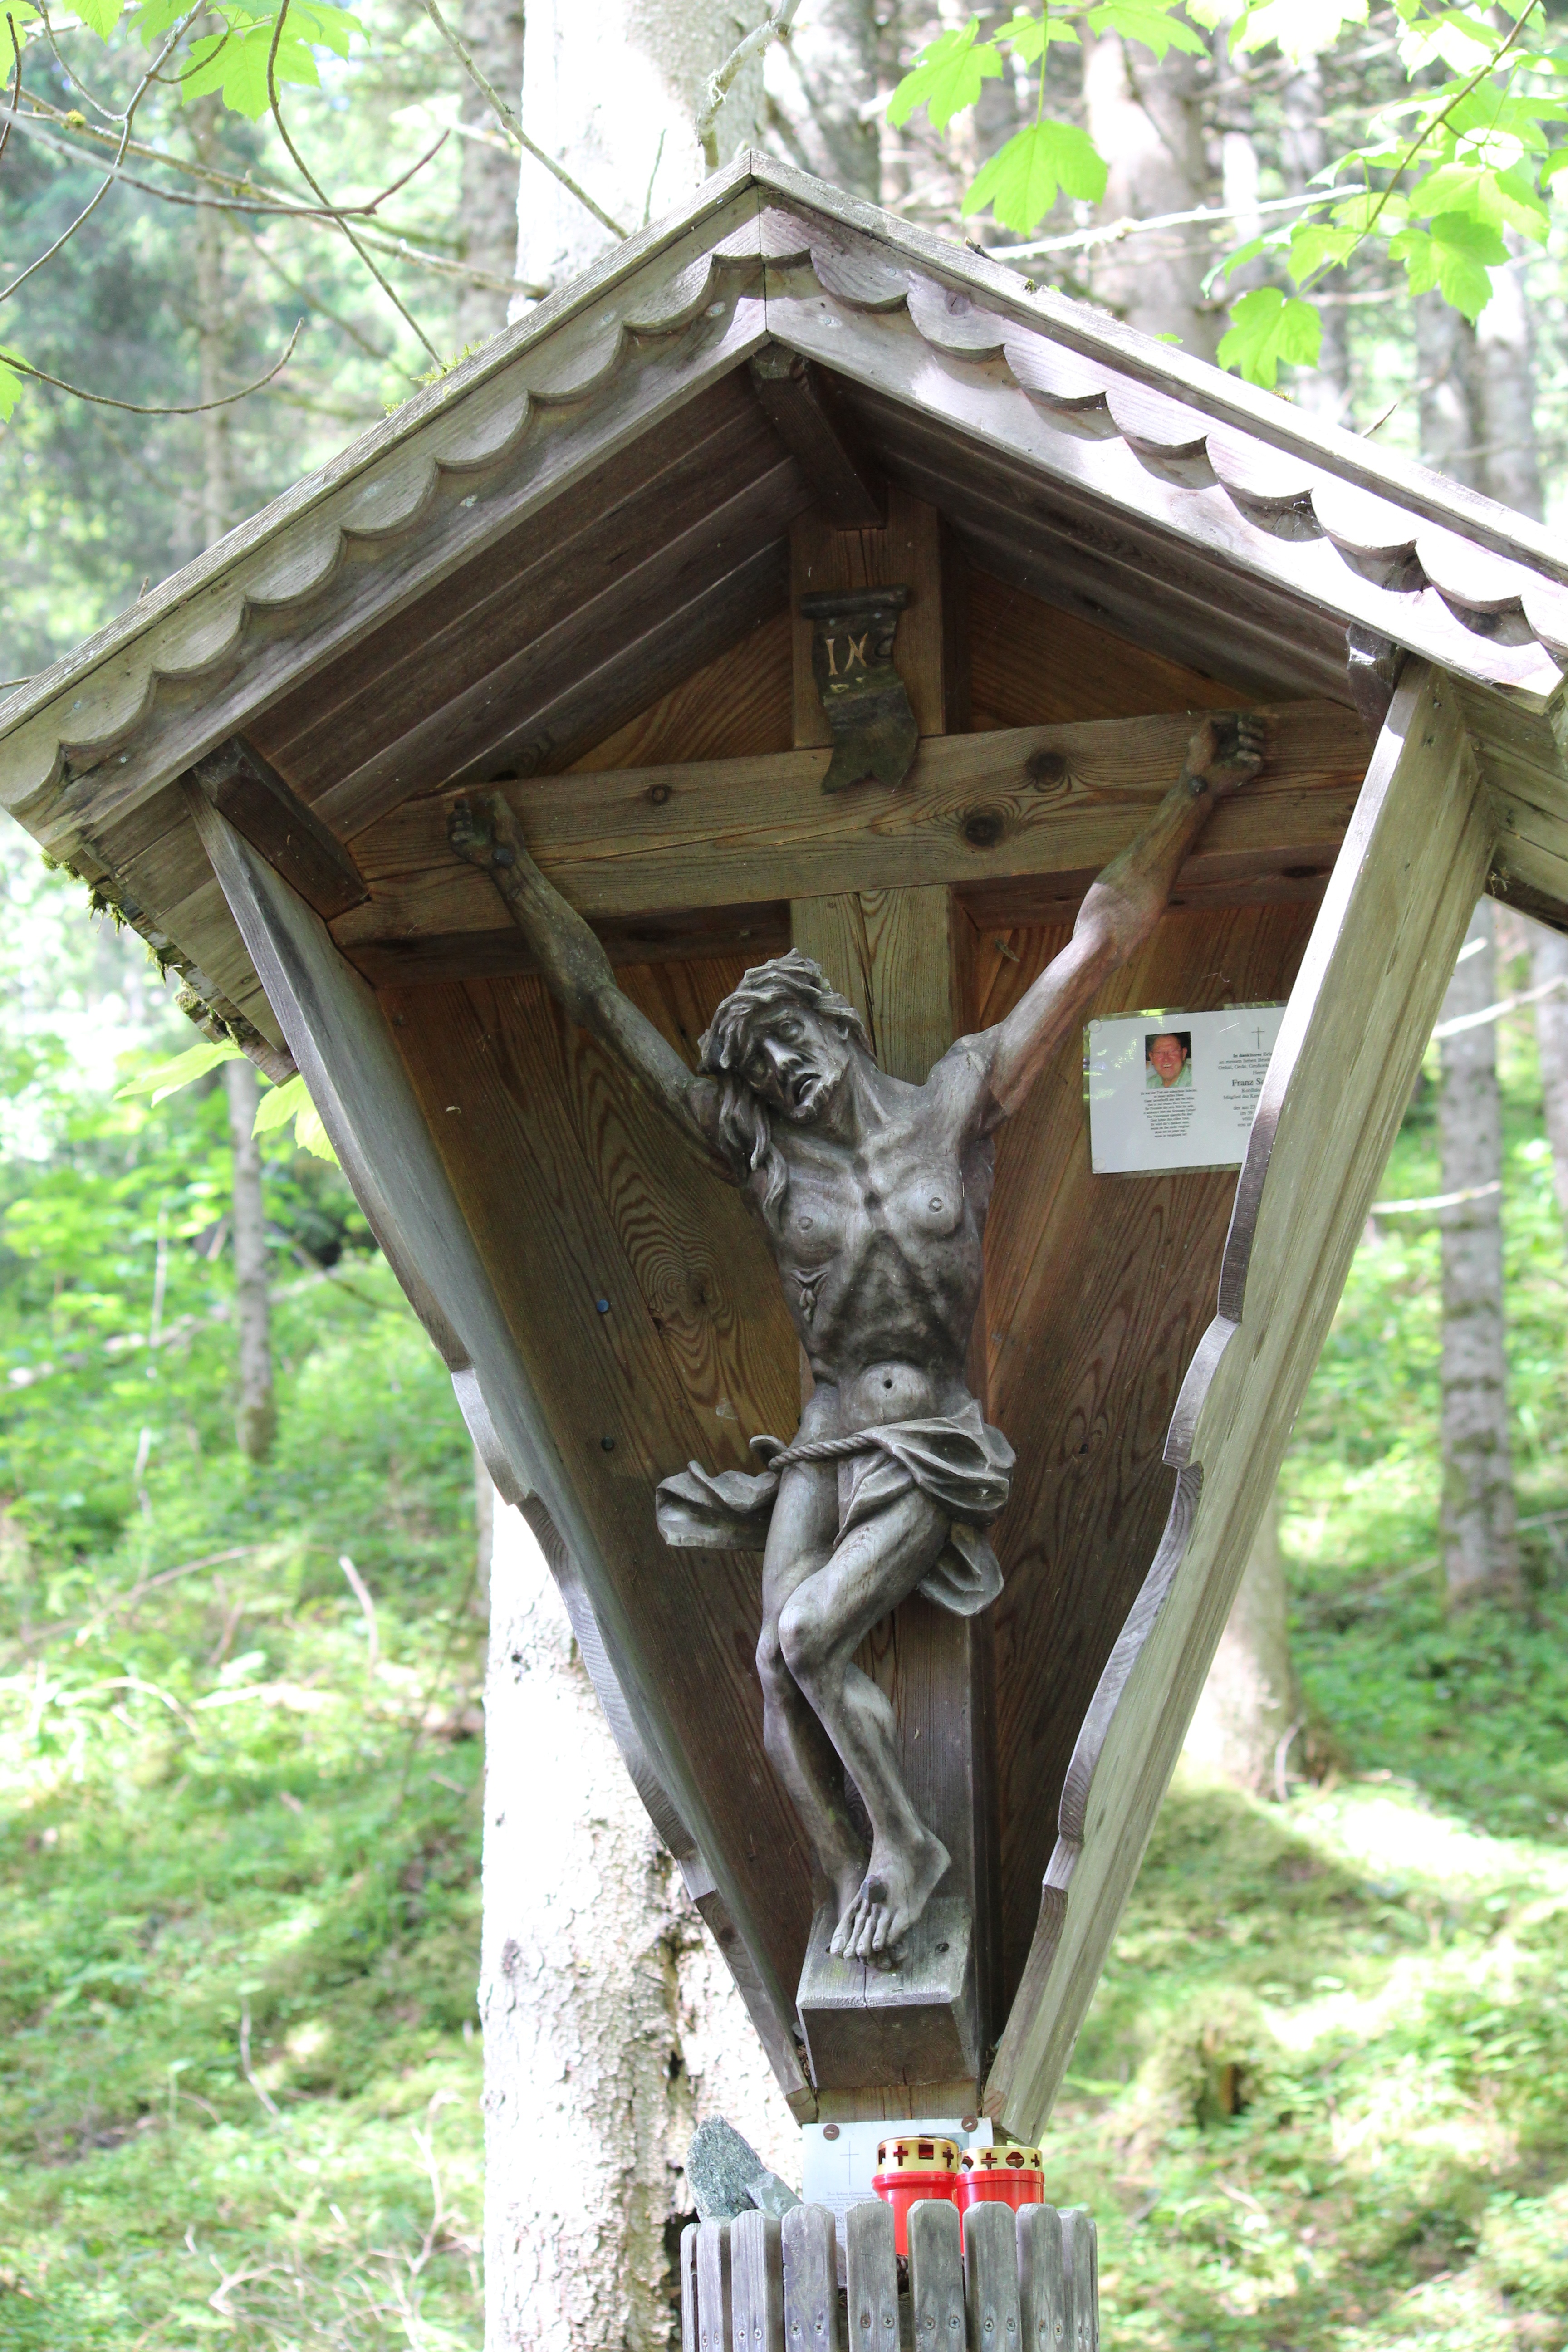
sculpture, christ, shrine, bird feeder, wayside cross, outdoor structure